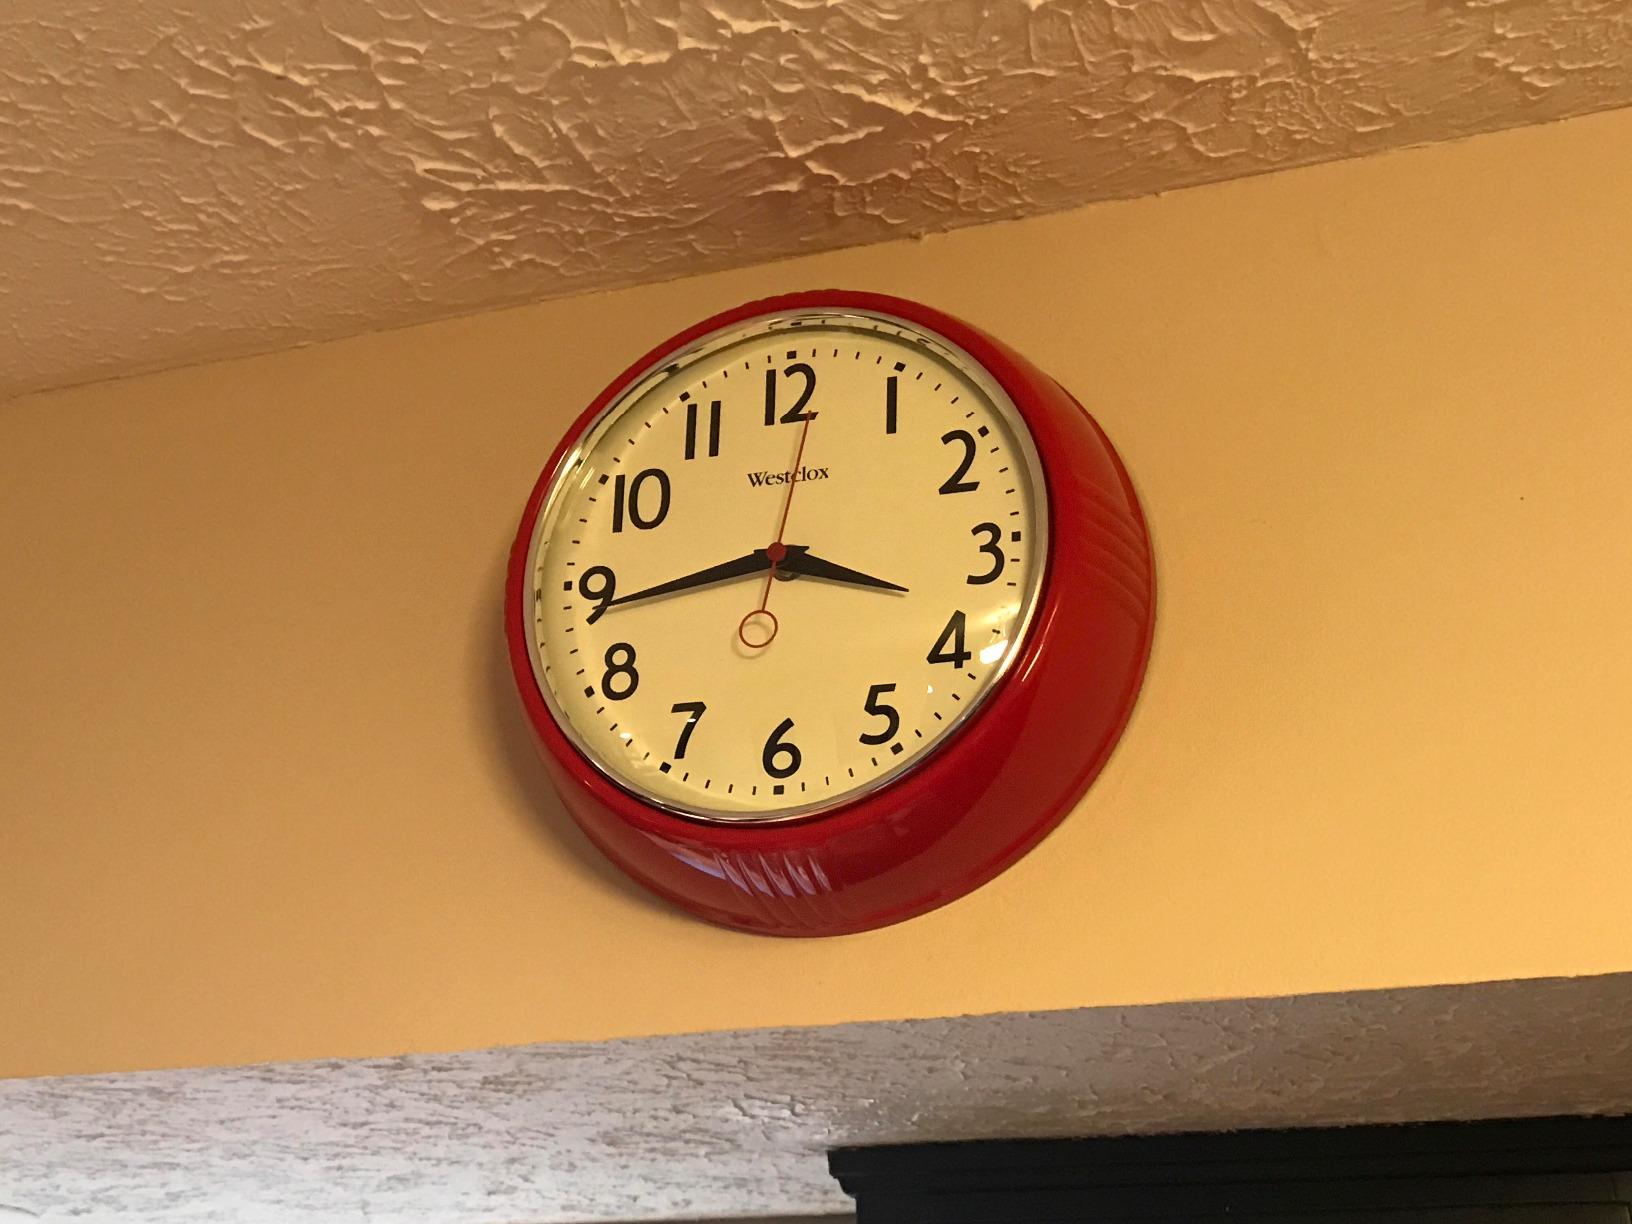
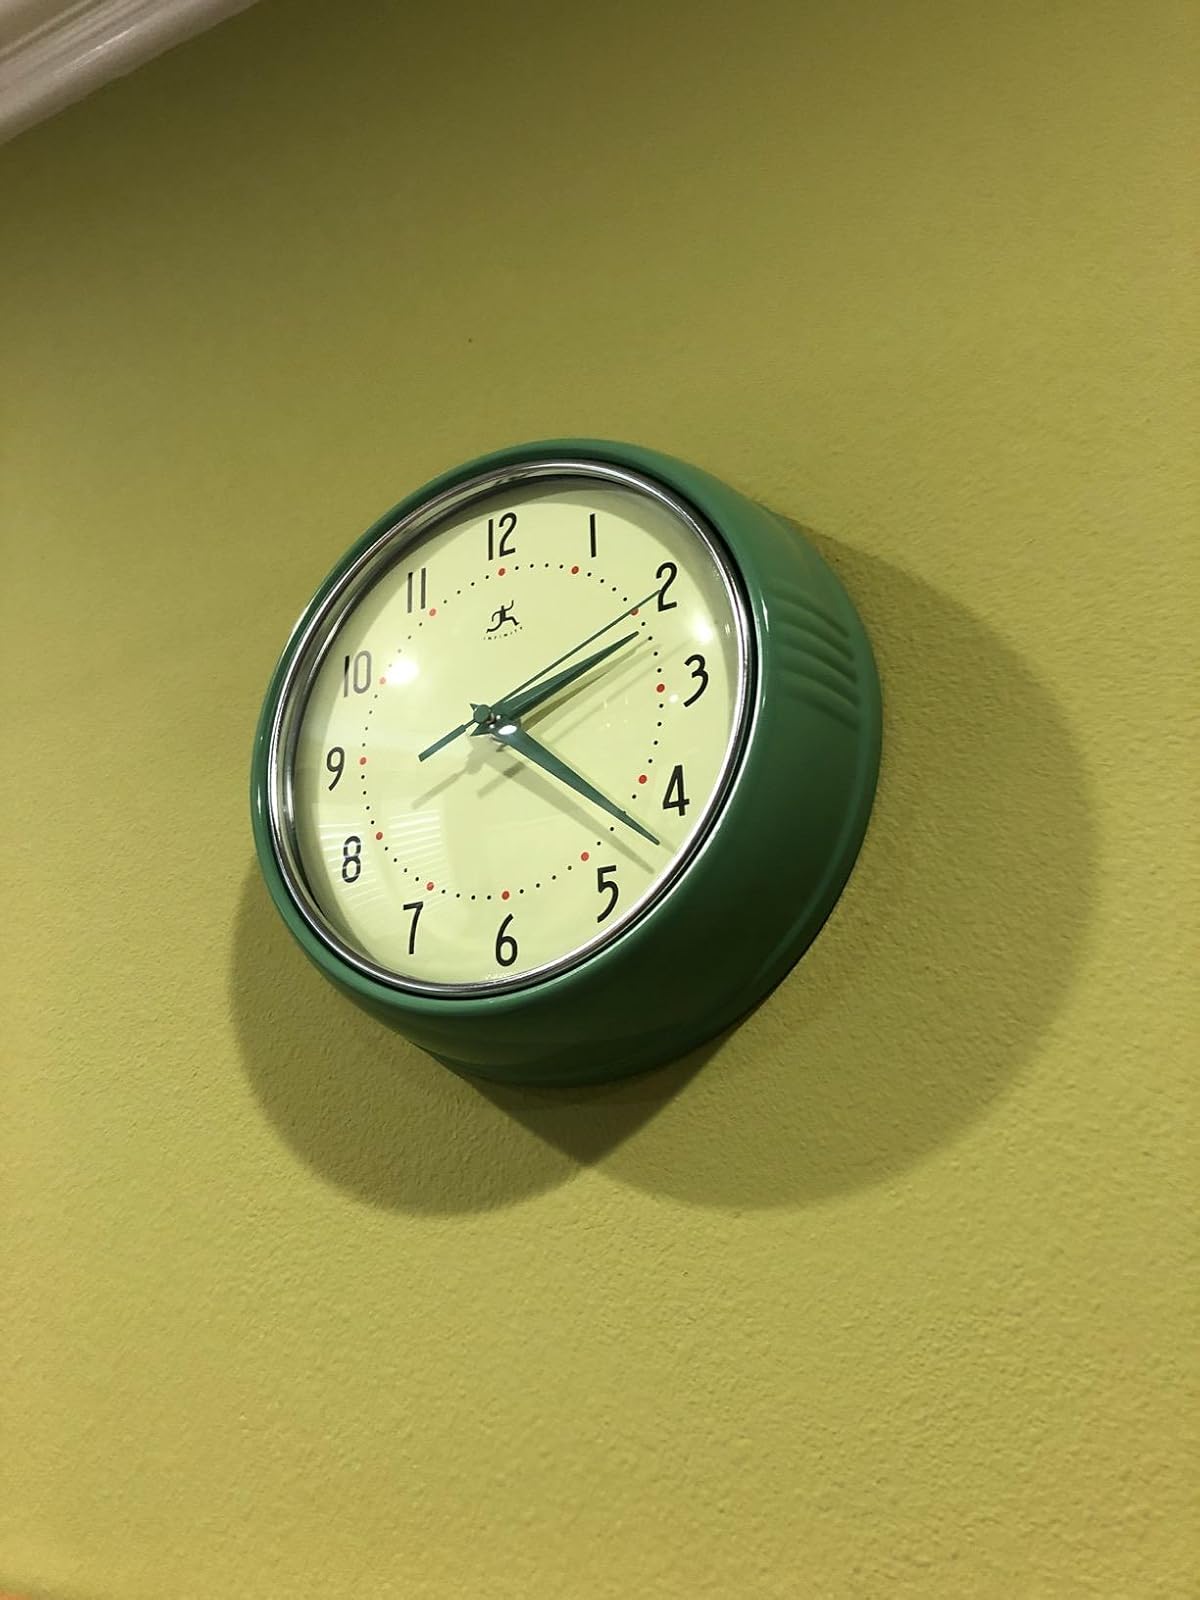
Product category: clock
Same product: no